List of brigadier generals in the United States Regular Army before February 2, 1901

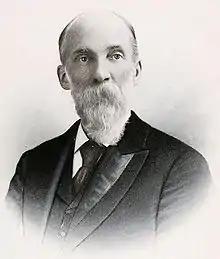
Joseph Wheeler

Congress raised a new force of volunteers to fight the Spanish–American War in 1898, and mustered a second volunteer force a year later for the Philippine–American War. In contrast to previous wars, no additional general officers were authorized in the Regular Army, confining the expansion of the general officer corps entirely to the non-permanent volunteer service. Echoing Civil War practice, volunteer generals were drawn from both Regular officers and civilians, with particularly prominent volunteer generals being rewarded with permanent brigadier generalcies in the Regular Army, including former Confederate major general Joseph Wheeler.